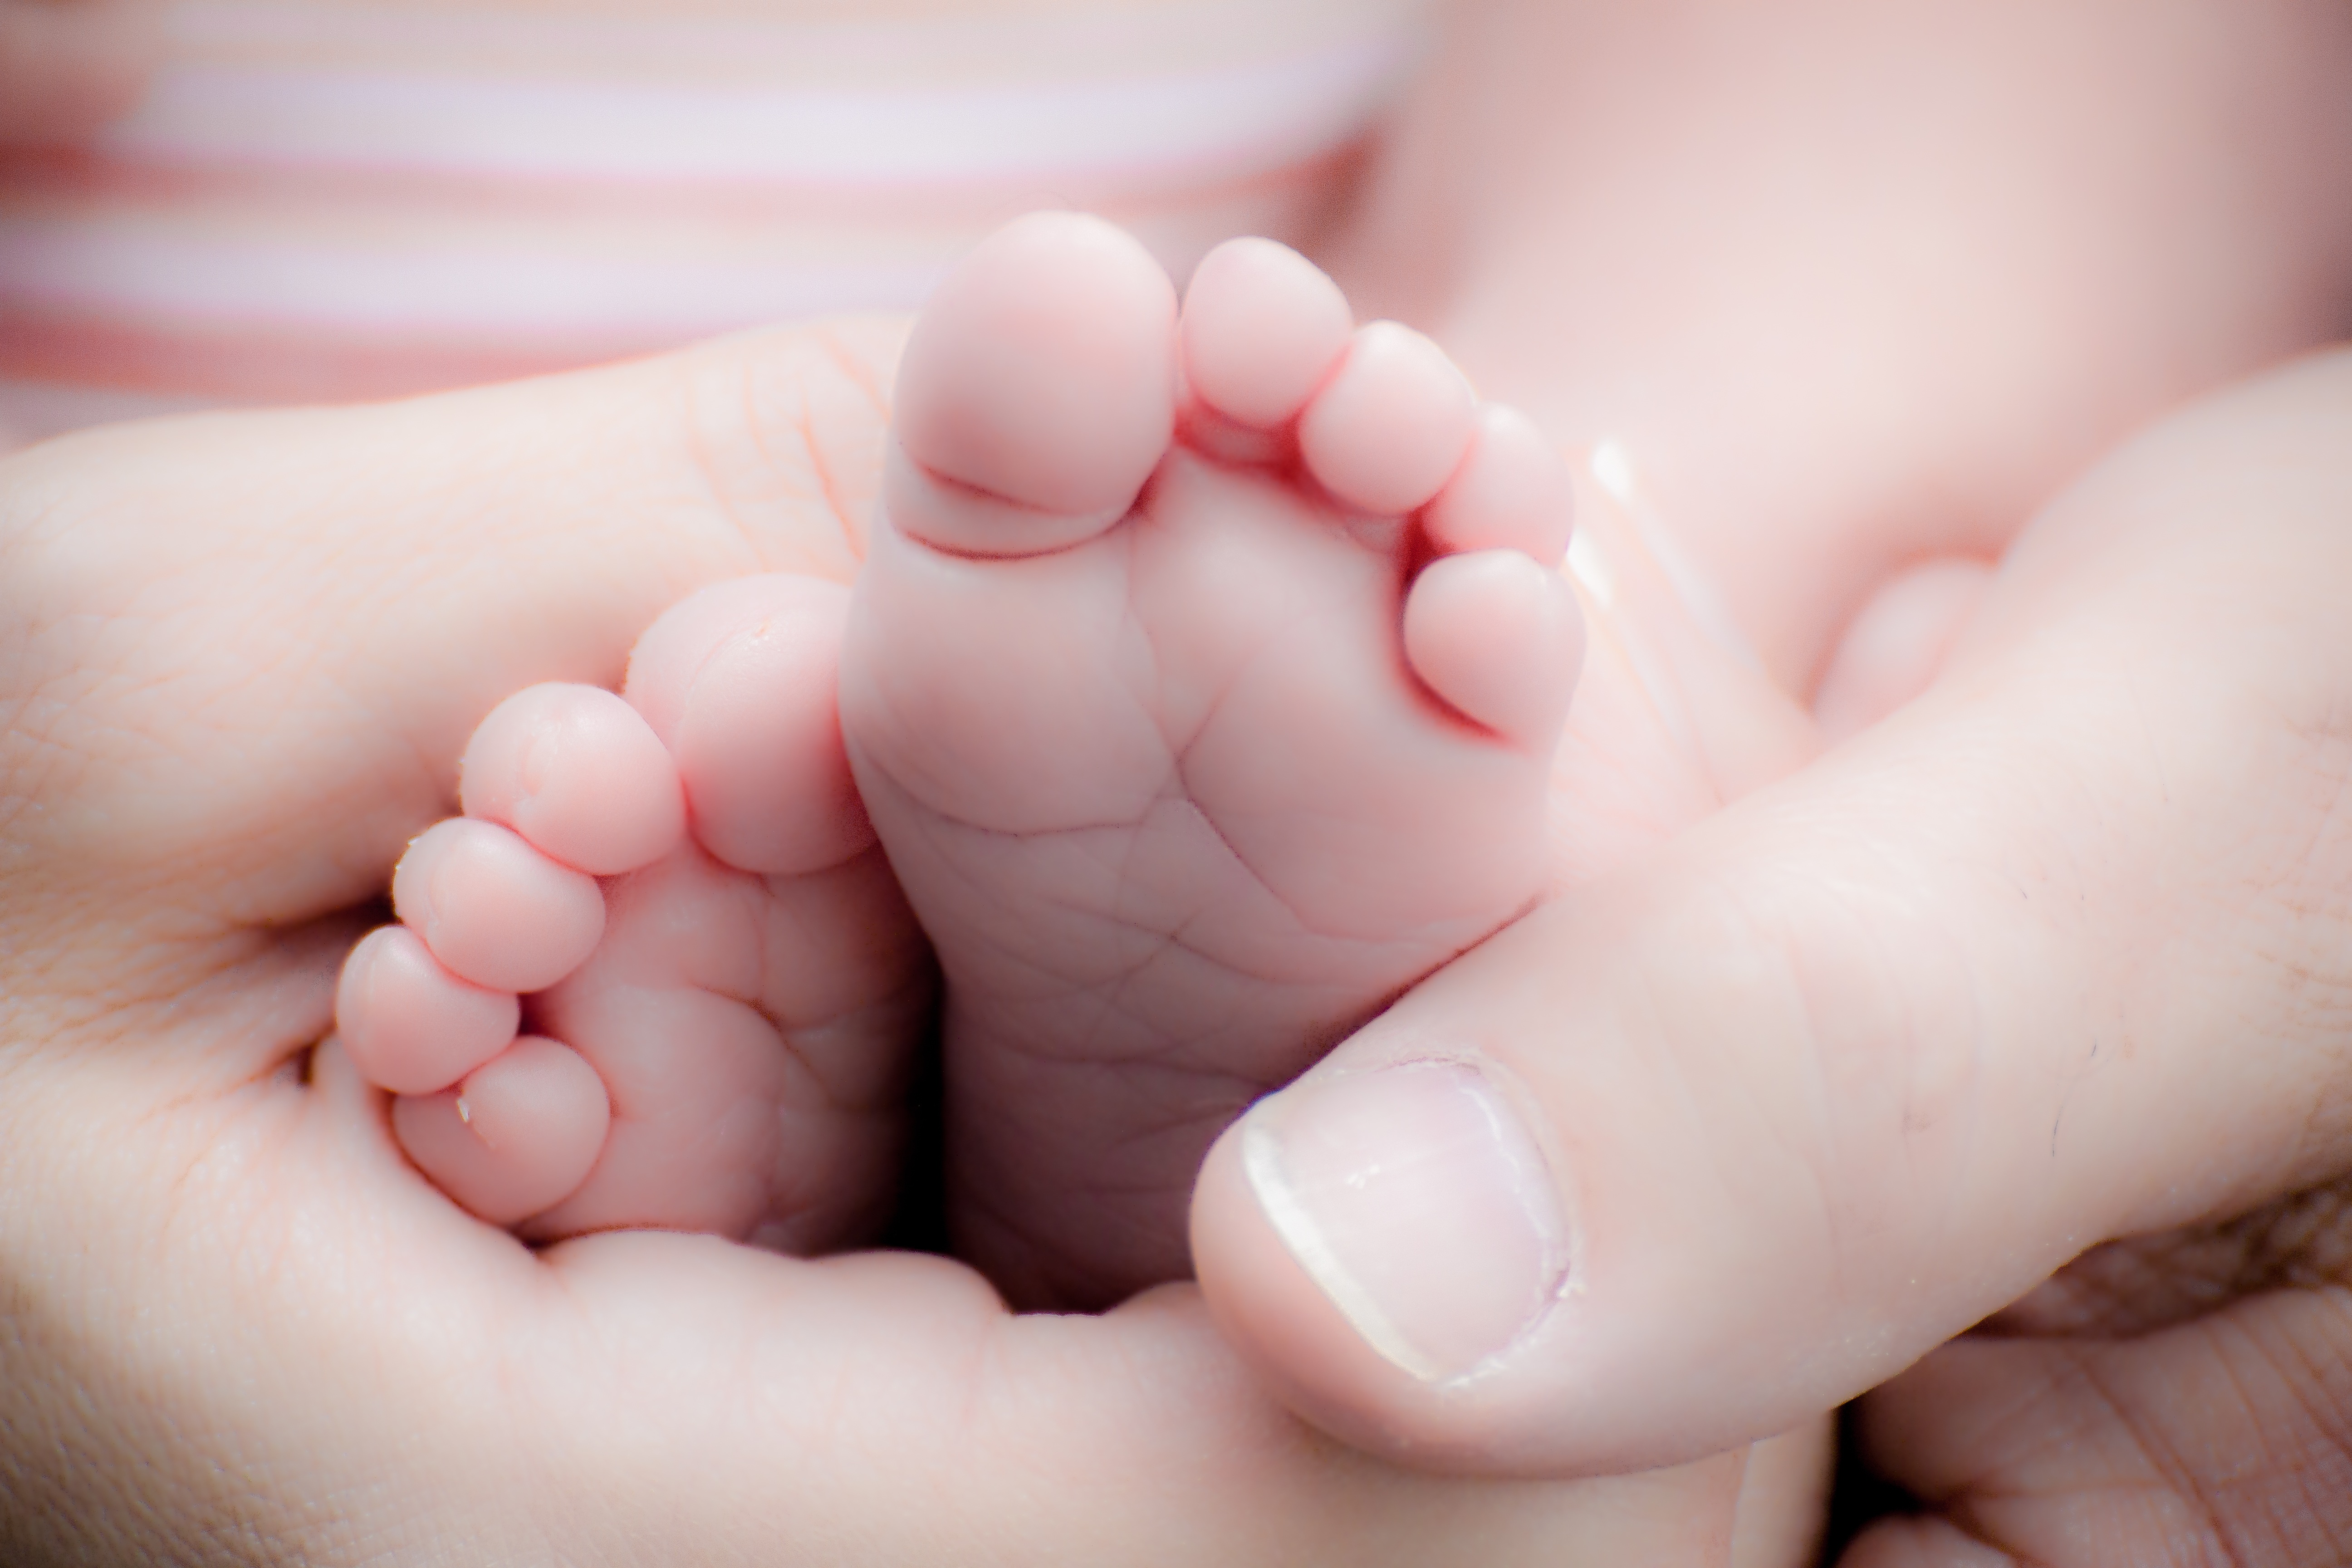
hand, feet, cute, leg, young, finger, foot, small, sole, child, nail, baby, mouth, close up, human body, nose, infant, organ, toe, ten, reborn, baby feet, children's feet